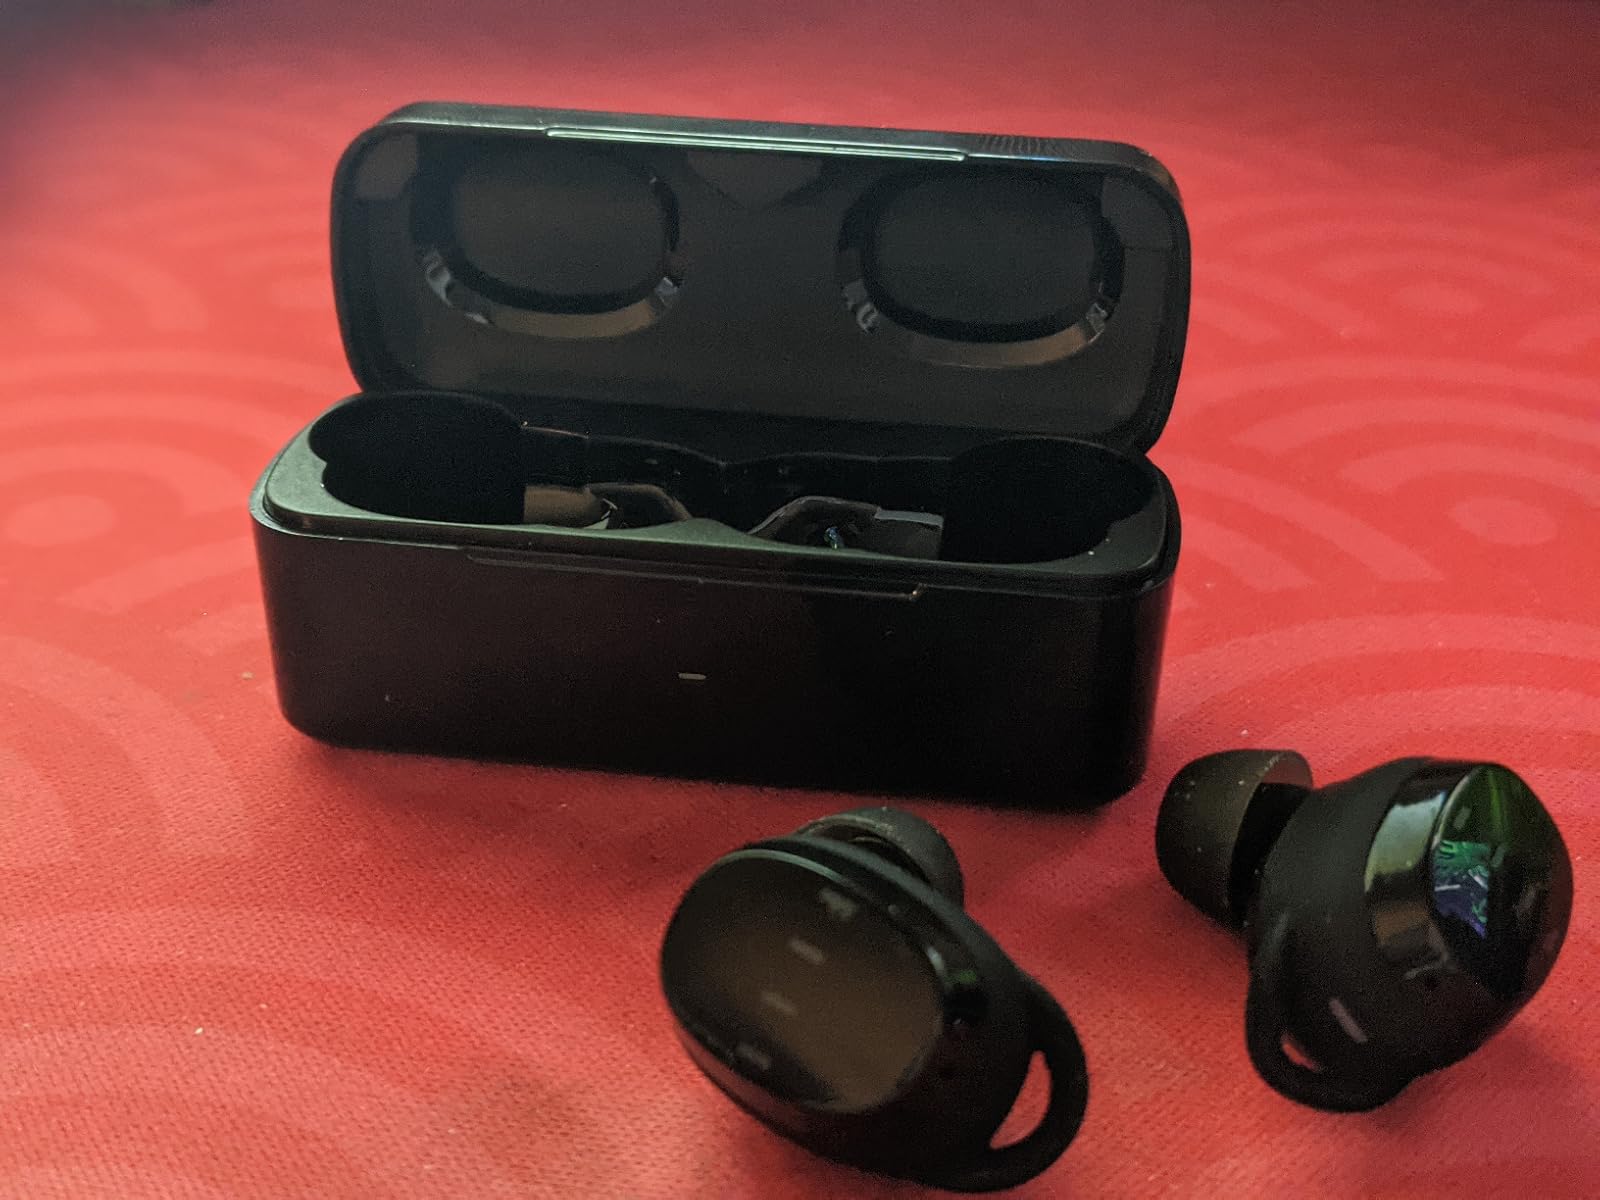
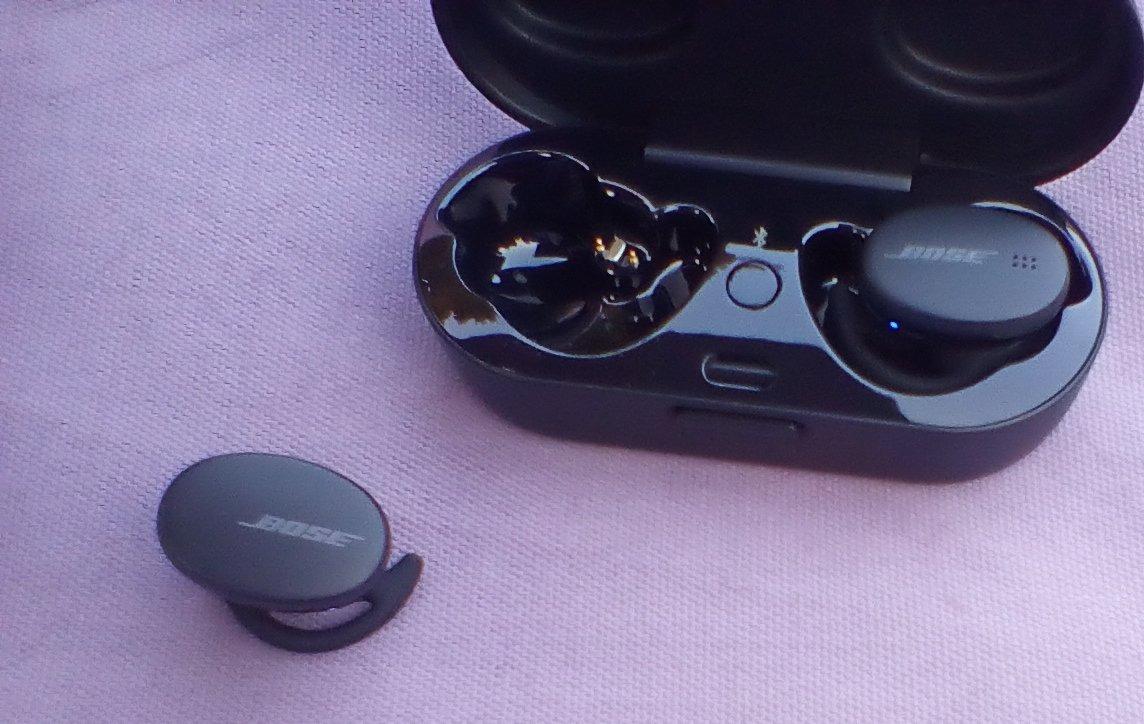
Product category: earbuds
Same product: no